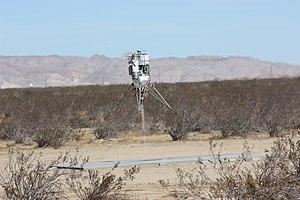
Masten Space Systems est une société américaine de type startup fondée en 2004, spécialisée dans les technologies aérospatiales située à Mojave, en Californie. Cette société développe un véhicule à décollage et atterrissage vertical, initialement pour des vols automatiques, et par la suite des vols avec pilote.